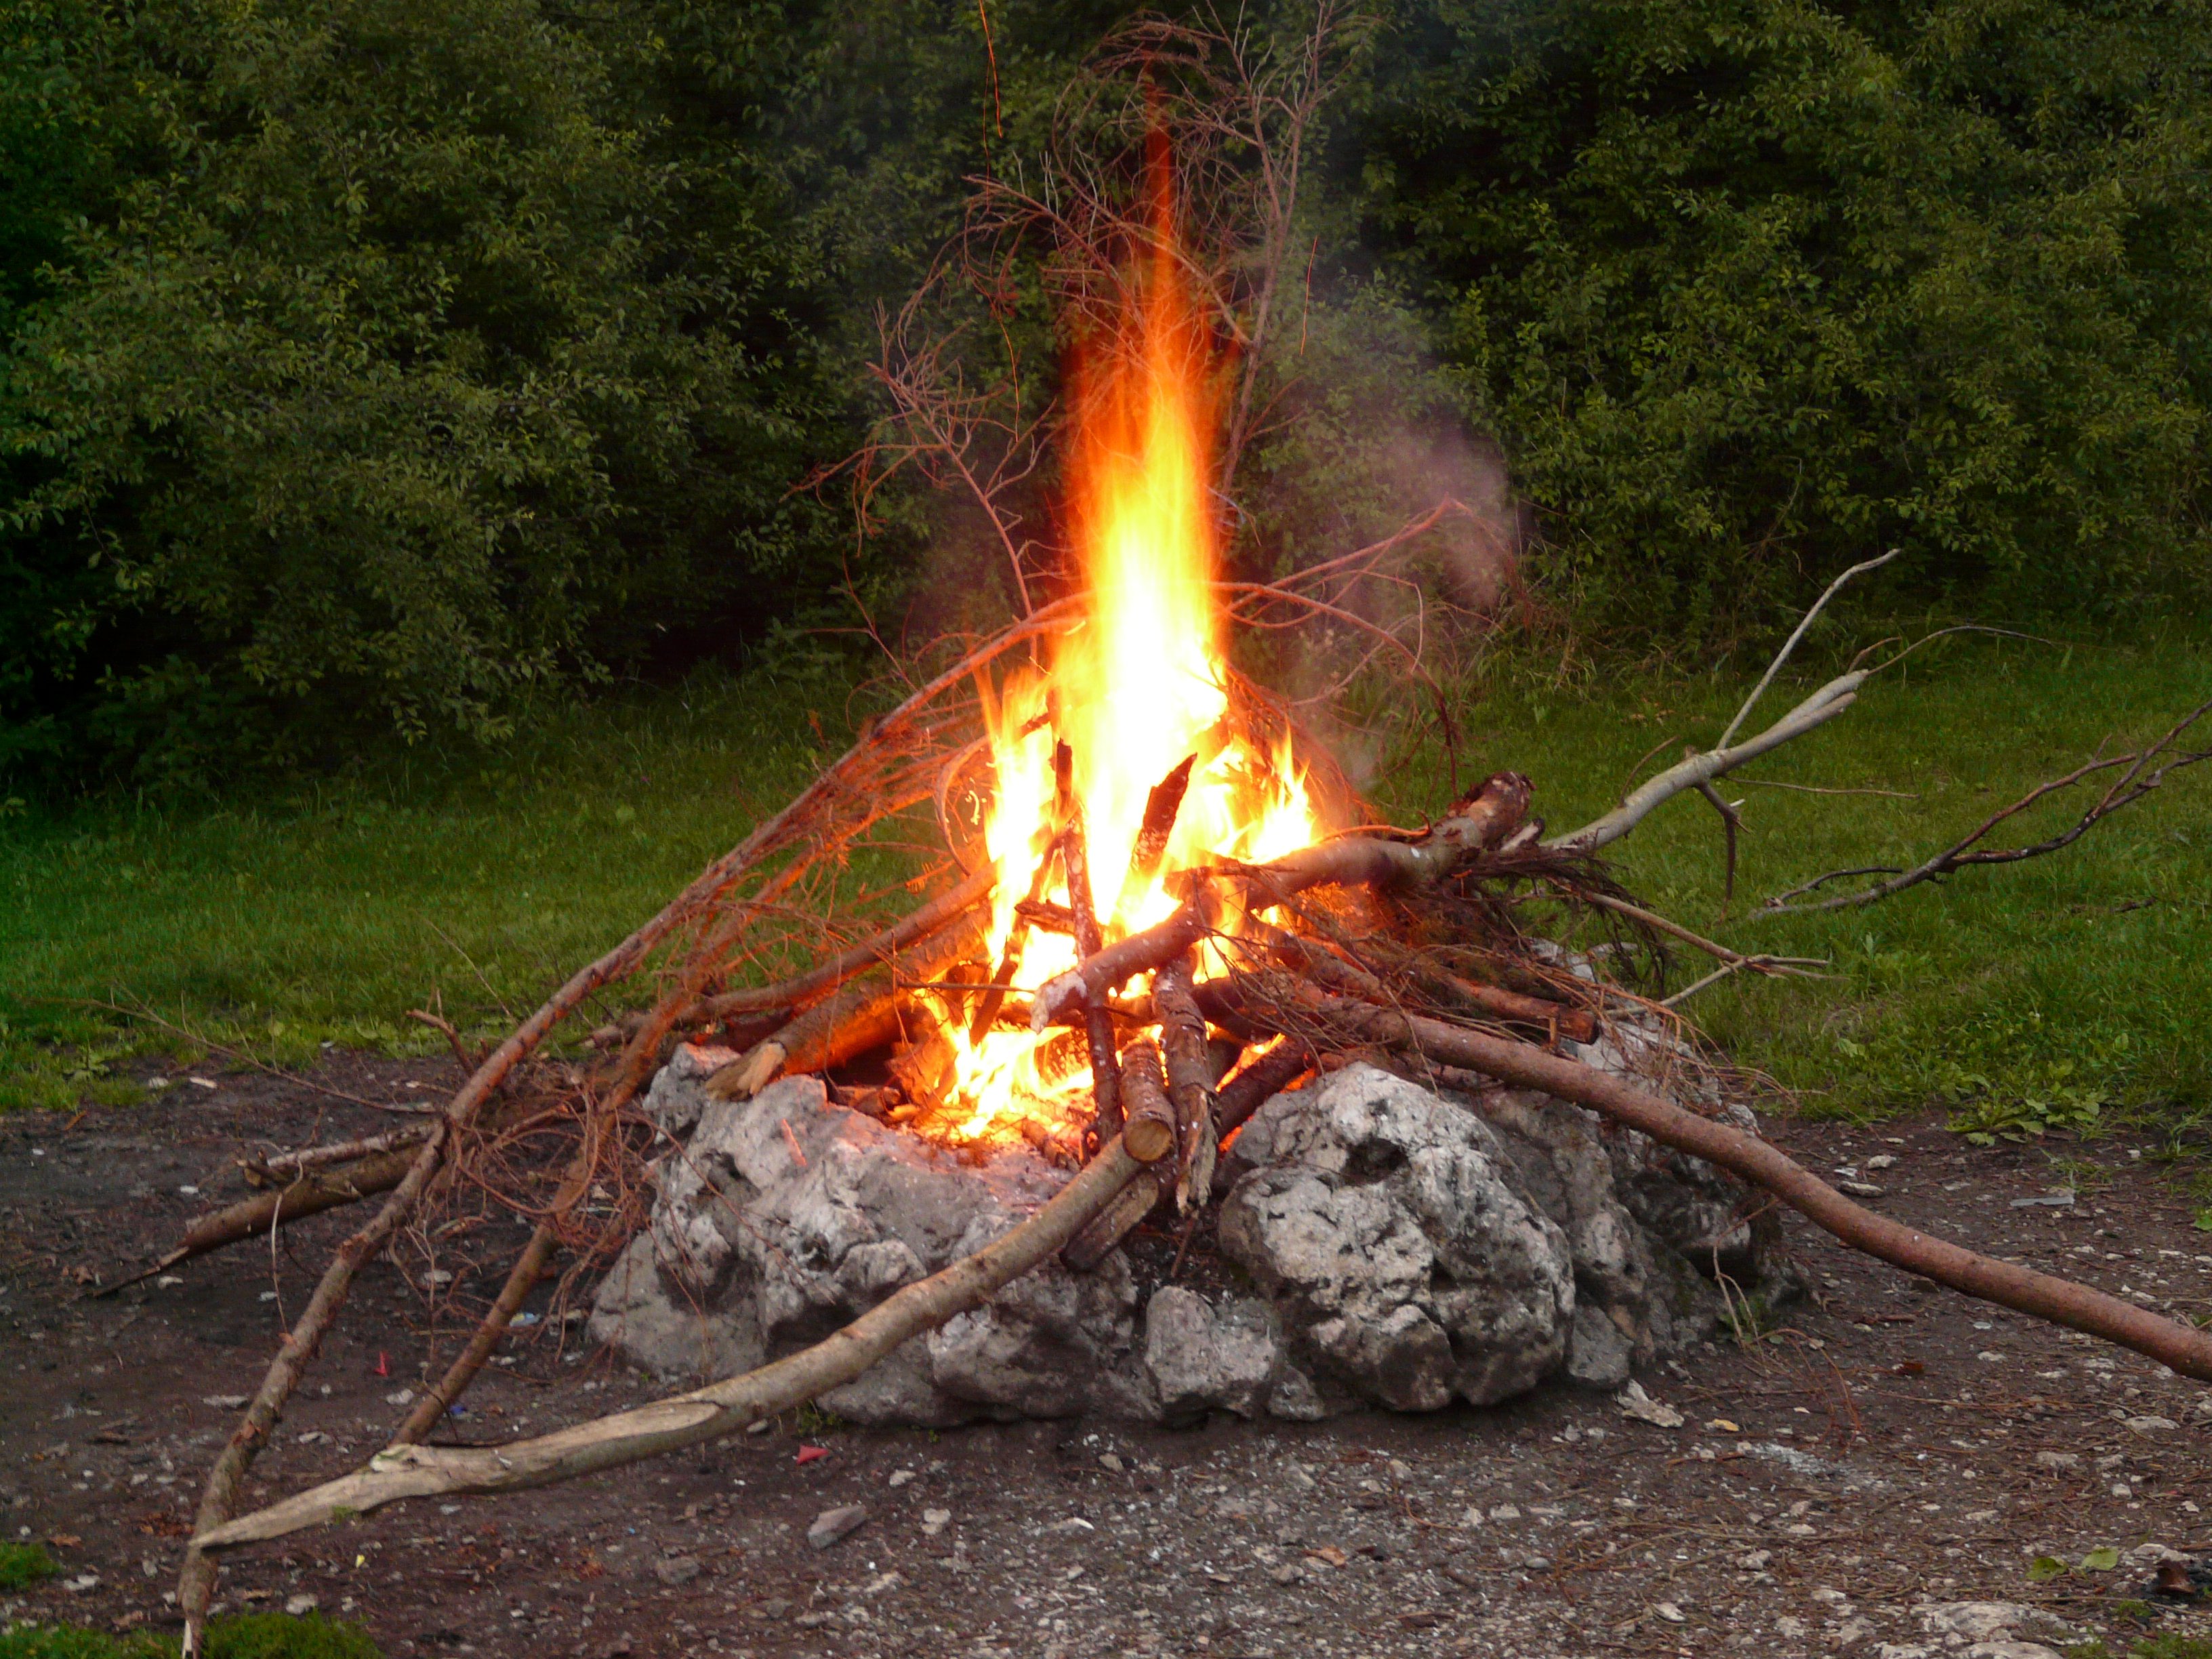
flame, fire, romance, camping, campfire, barbecue, bonfire, burn, camp, firelight, embers, geological phenomenon